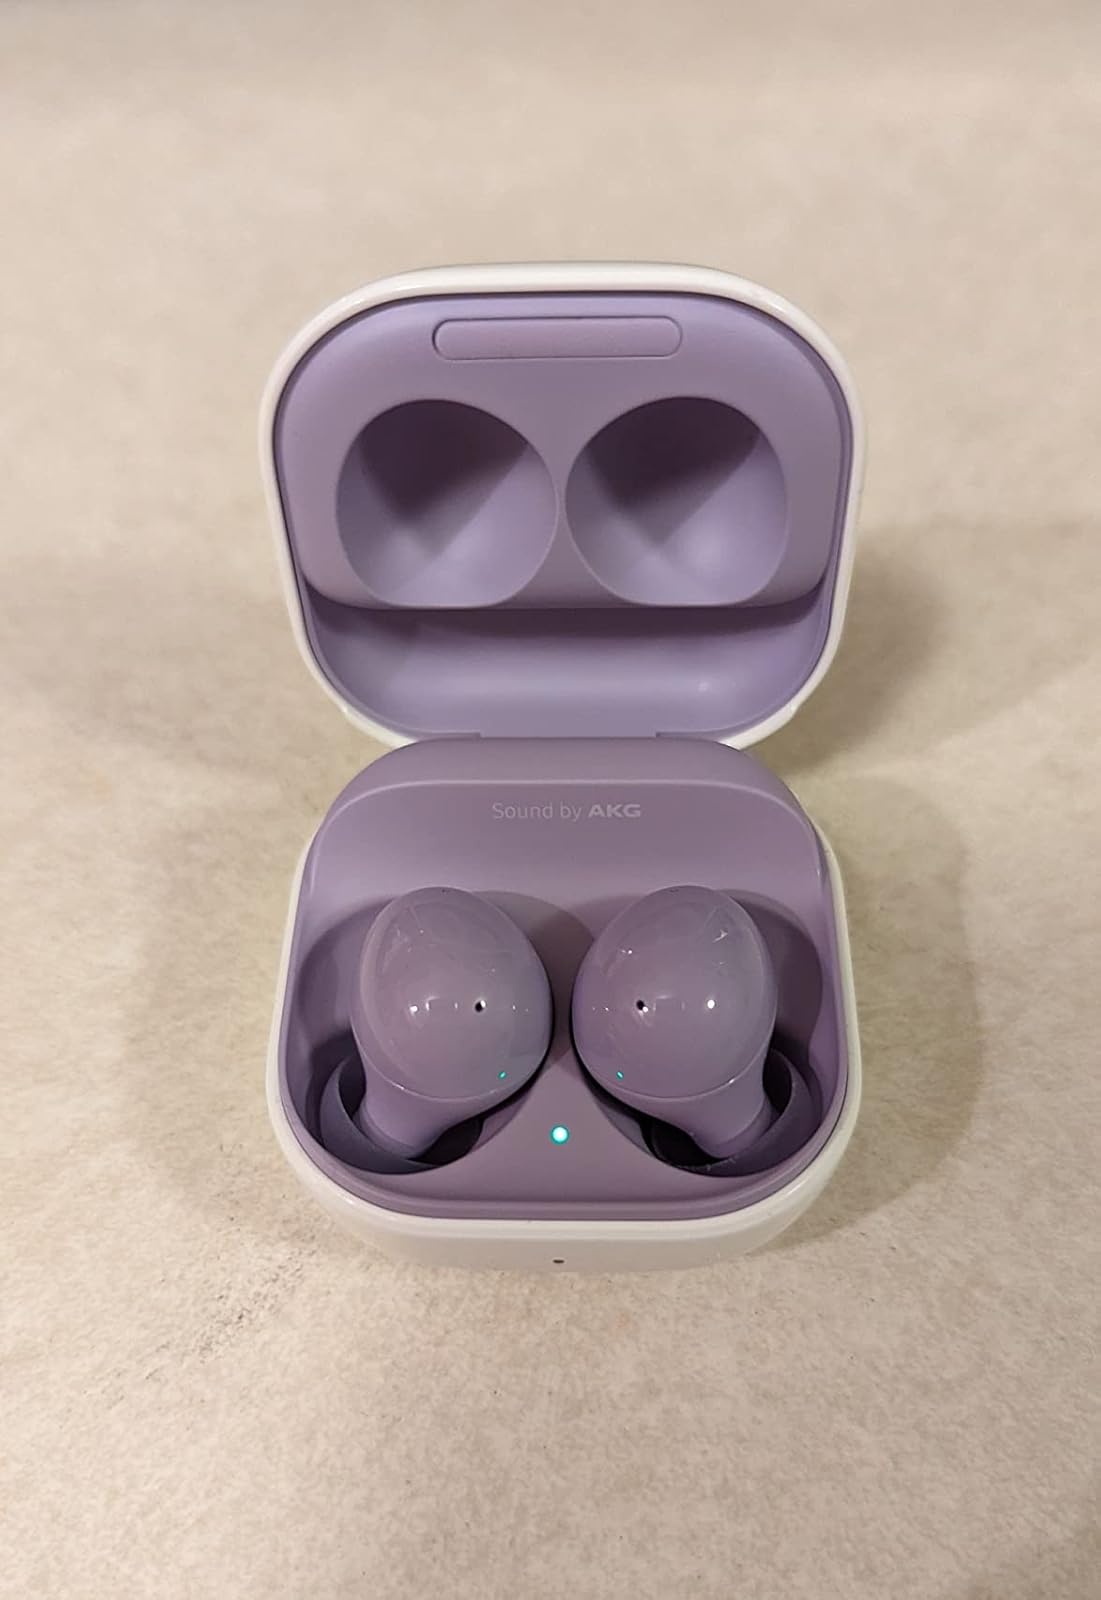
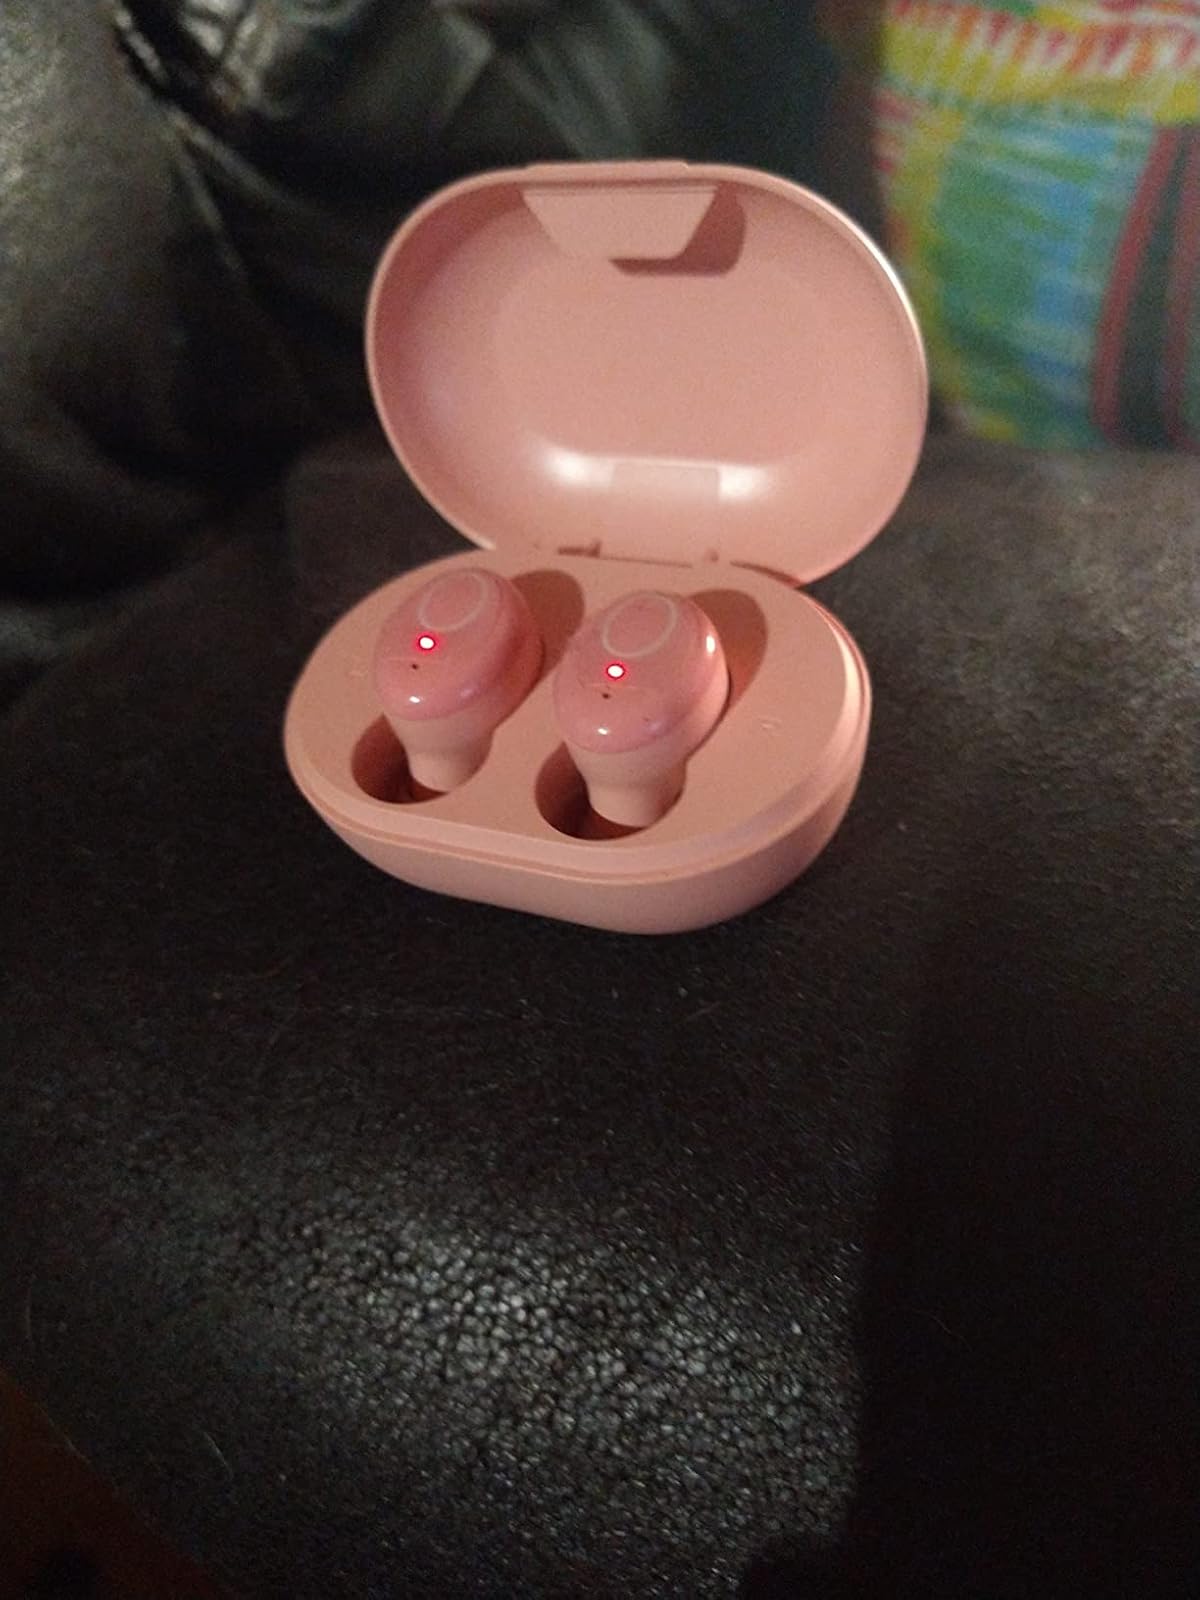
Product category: earbuds
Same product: no